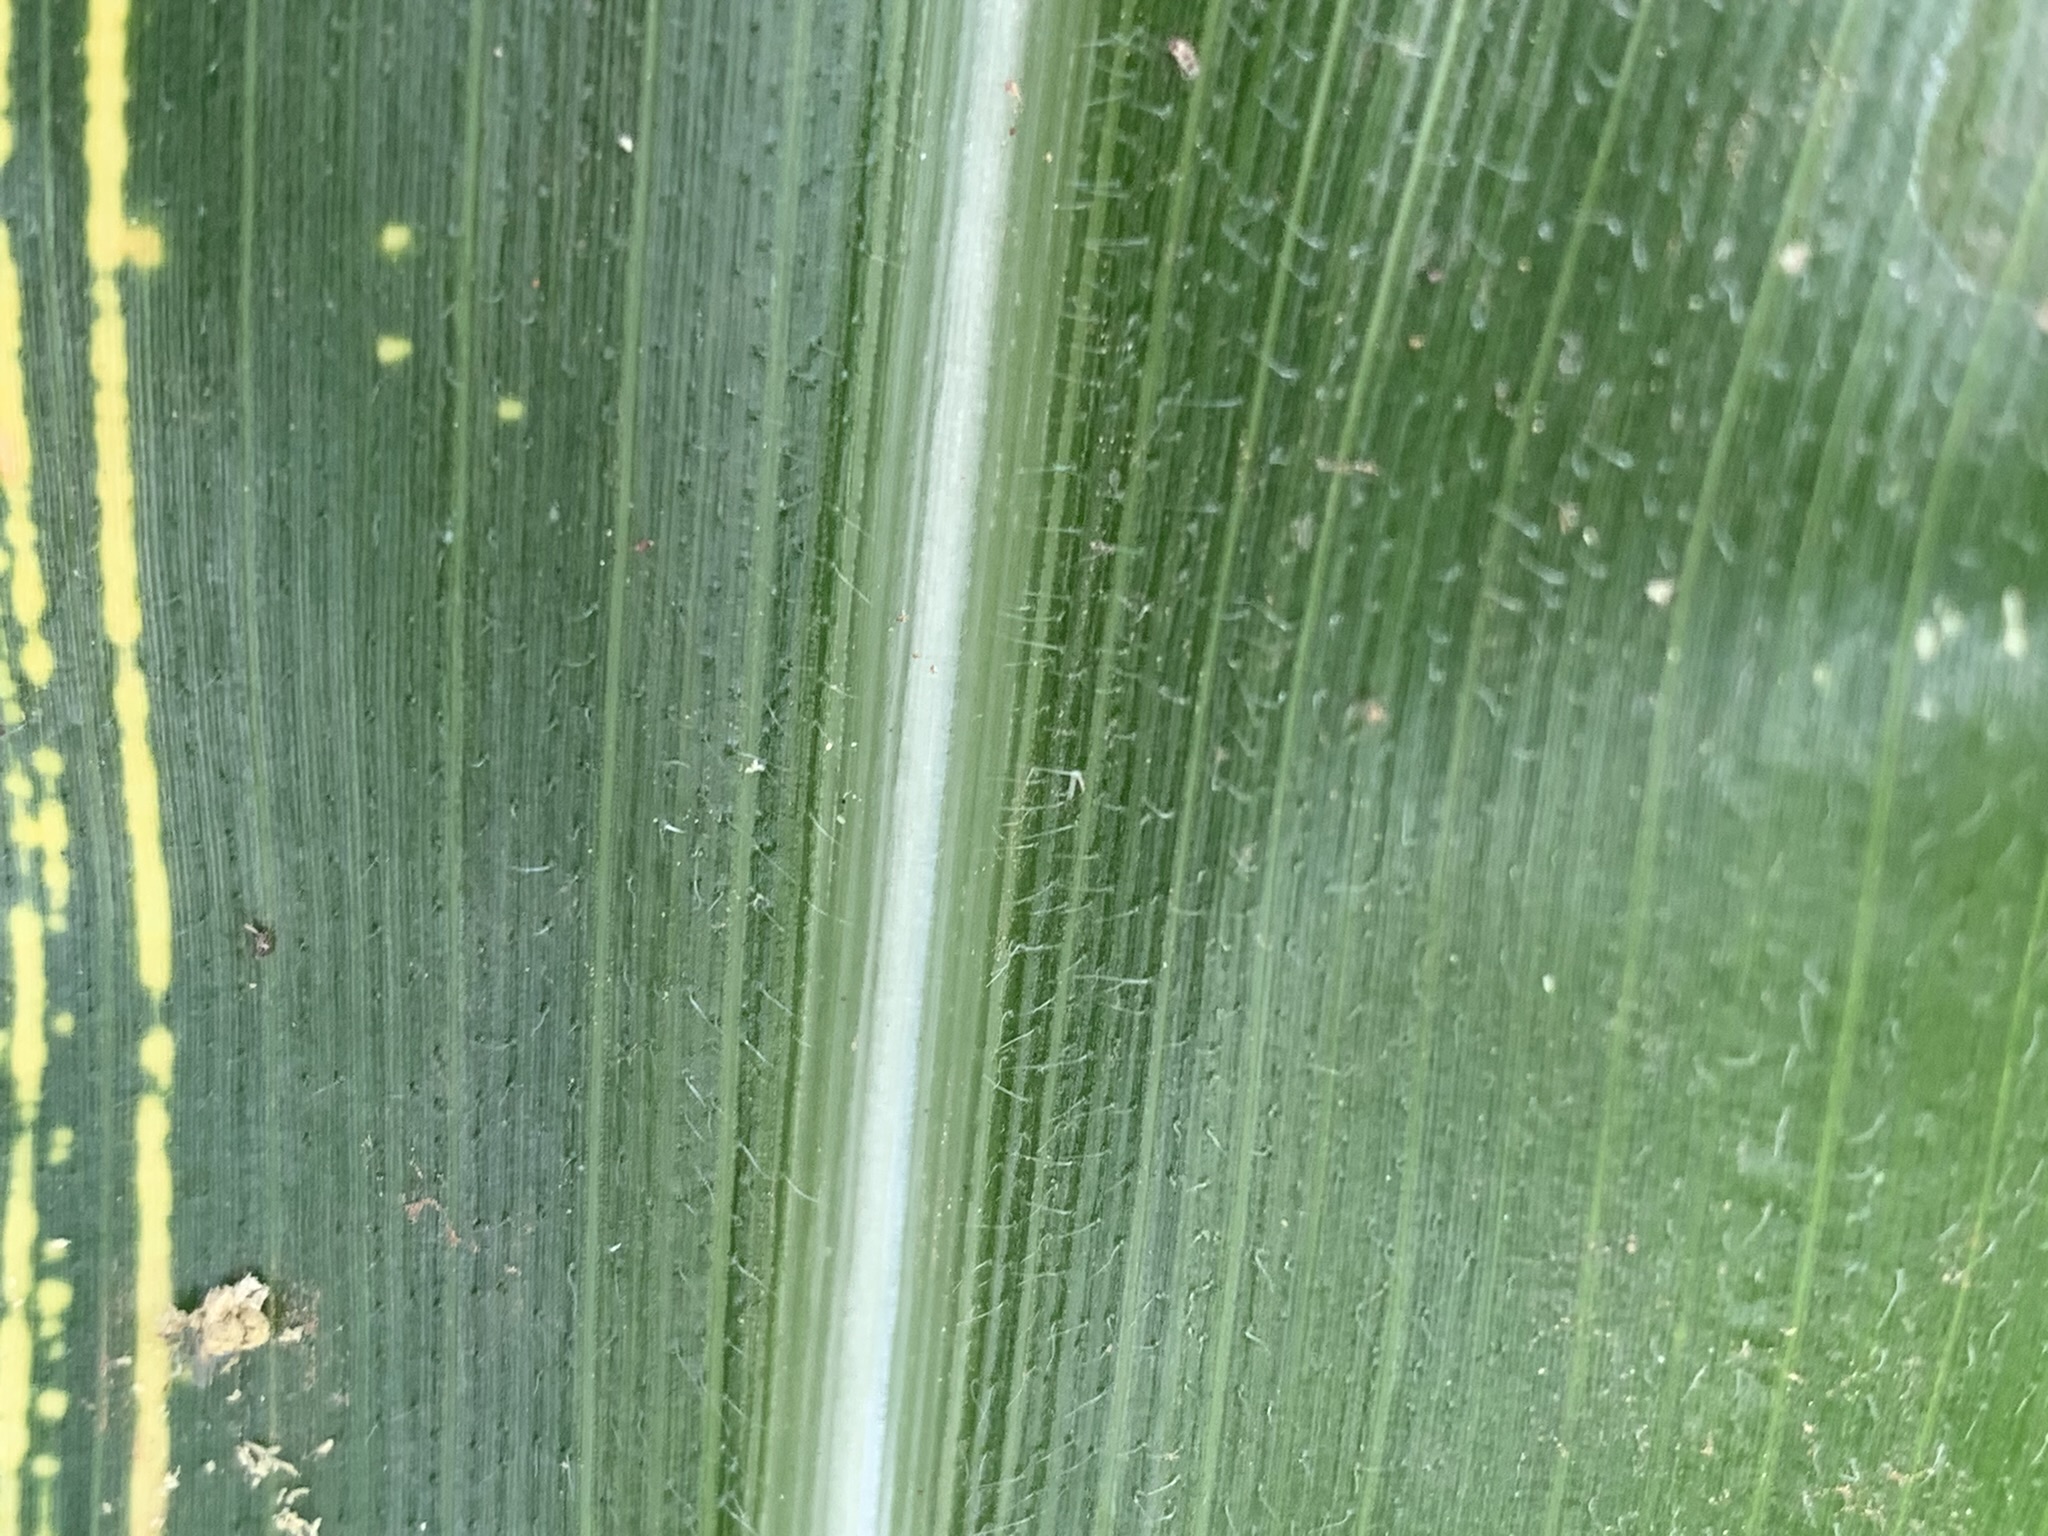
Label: MSV